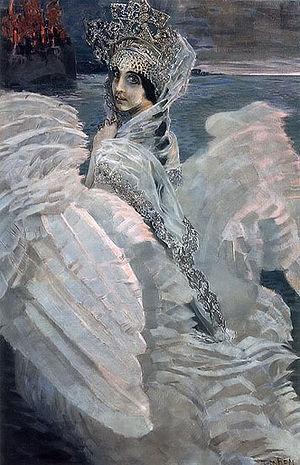
Le symbolisme russe est un mouvement littéraire et pictural qui s'est développé dans l'Empire russe, comme l'ensemble du mouvement symboliste dans la plupart des pays d'Europe, après être apparu en France et en Belgique durant la dernière partie du XIXᵉ siècle.